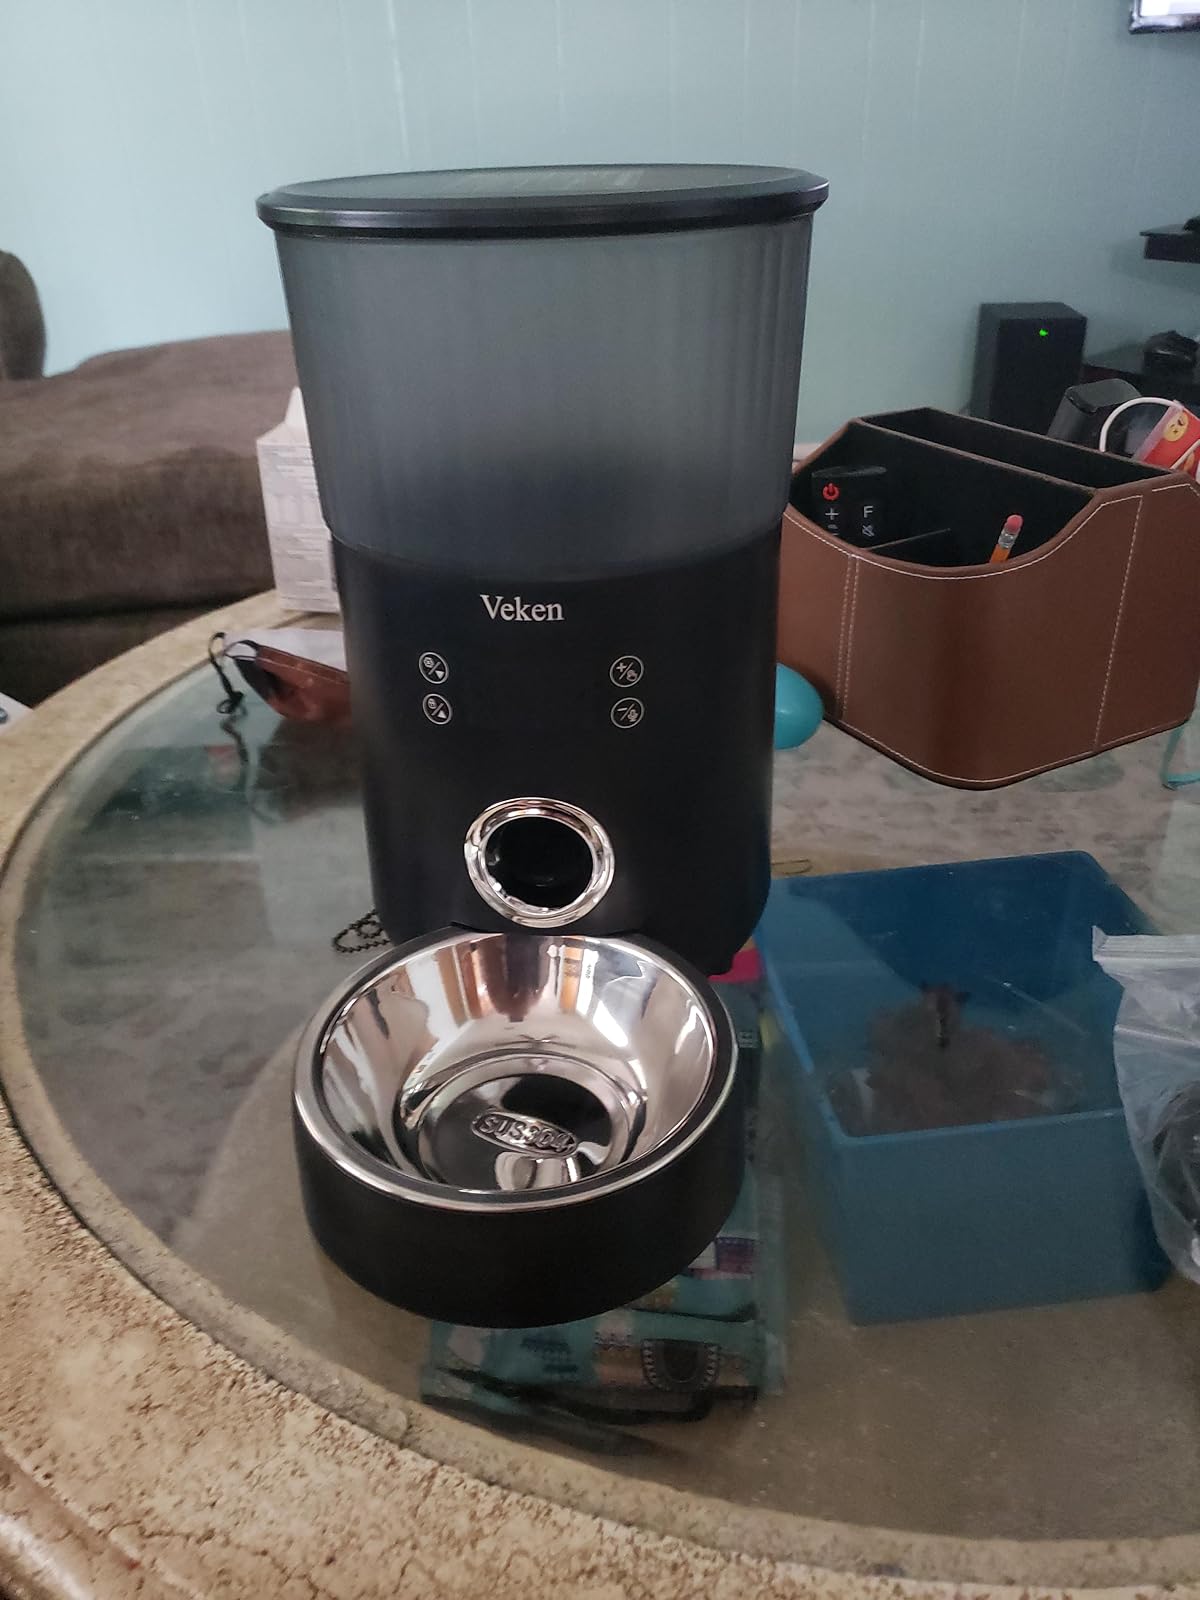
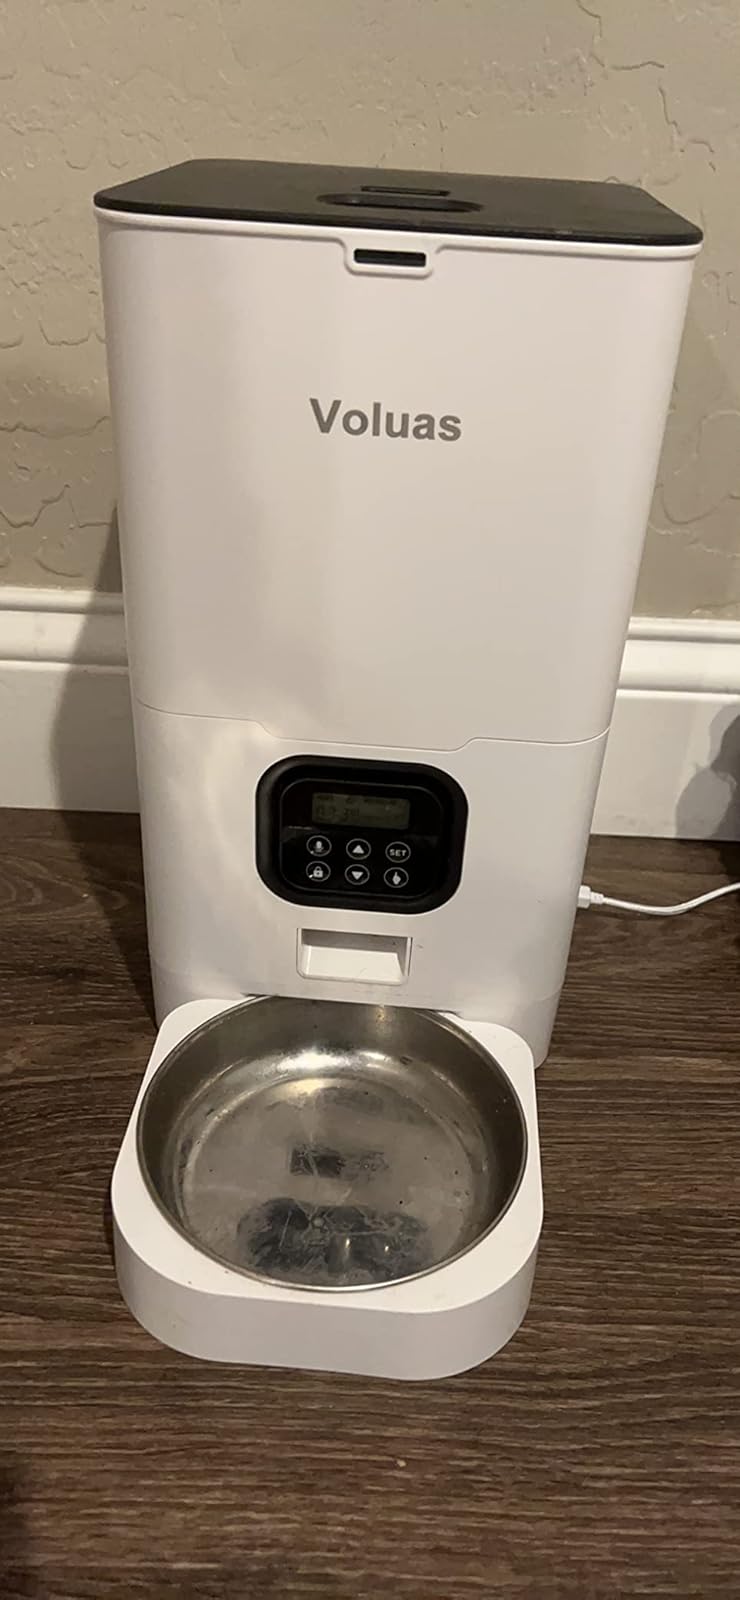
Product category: items_feeder
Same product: no